Sonoporation

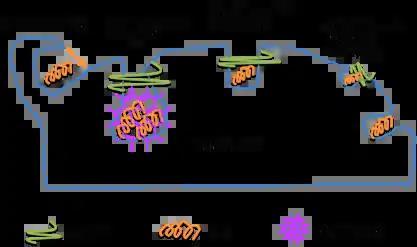
Schematic representation of molecular translocation via endocytosis. The second representation from the left illustrates the endocytotic mechanism involving clathrin-coated pits.

Pore formation following ultrasound application was first reported in 1999 in a study that observed cell membrane craters following ultrasound application at 255 kHz. Later, sonoporation mediated microinjection of dextran molecules showed that membrane permeability mechanisms differ depending on the size of dextran molecules. Microinjection of dextran molecules from 3 to 70 kDa was reported to have crossed the cellular membrane via transient pores. In contrast, dextran molecules of 155 and 500 kDa were predominantly found in vesicle-like structures, likely indicating the mechanism of endocytosis. This variability in membrane behavior has led to other studies investigating membrane rupture and resealing characteristics depending on ultrasound amplitude and duration.